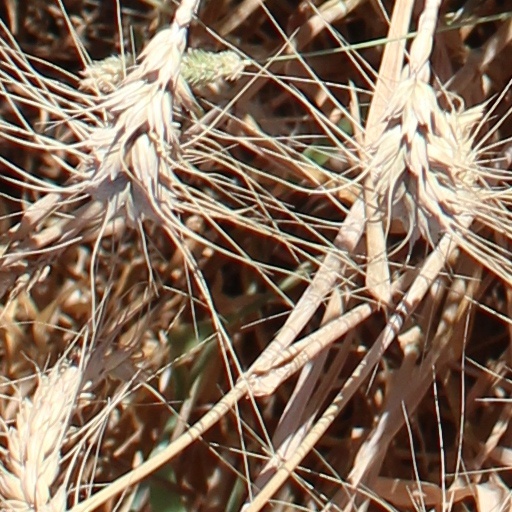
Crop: wheat